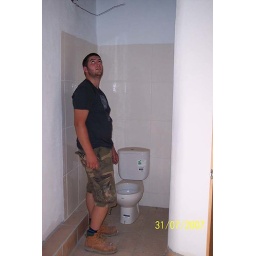
David checkin out the random cable sticking out of the wall in the bathroom